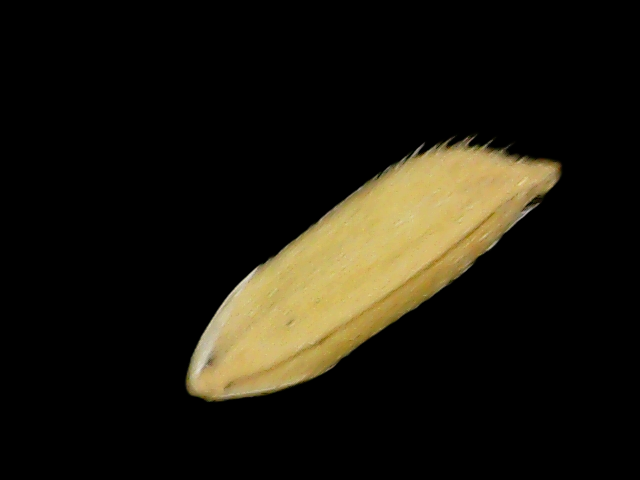
Rice variety: Binadhan17